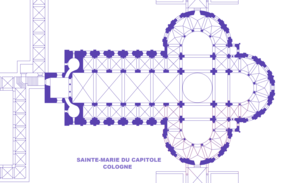
Cologne -Sainte-Marie du Capitole, Plan
L'architecture romane est le premier grand style créé au Moyen Âge en Europe après le déclin de la civilisation gréco-romaine. Son développement est pleinement établi vers 1060 mais les premiers signes de mutation sont différents suivant les régions et il n'y a pas de consensus sur une date des débuts qui vont du VIᵉ au XIᵉ siècle. L'architecture gothique est le style qui lui succède progressivement à partir du XIIe siècle.Le dynamisme monastique, de profondes aspirations religieuses et morales, la spiritualité des routes de pèlerinages dans une Europe rendue à la paix président à la naissance de l'art roman et contribuent à en faire un style vraiment neuf et doué d'une profonde originalité. La volonté de libérer l'Église de la tutelle de pouvoirs séculiers, les croisades, la reconquête chrétienne en Espagne avec l'effondrement du califat de Cordoue, la disparition du mécénat royal ou princier font de l'art roman l'art de toute la chrétienté médiévale.